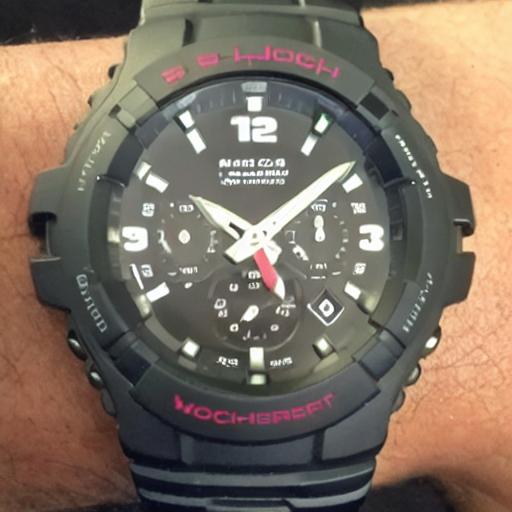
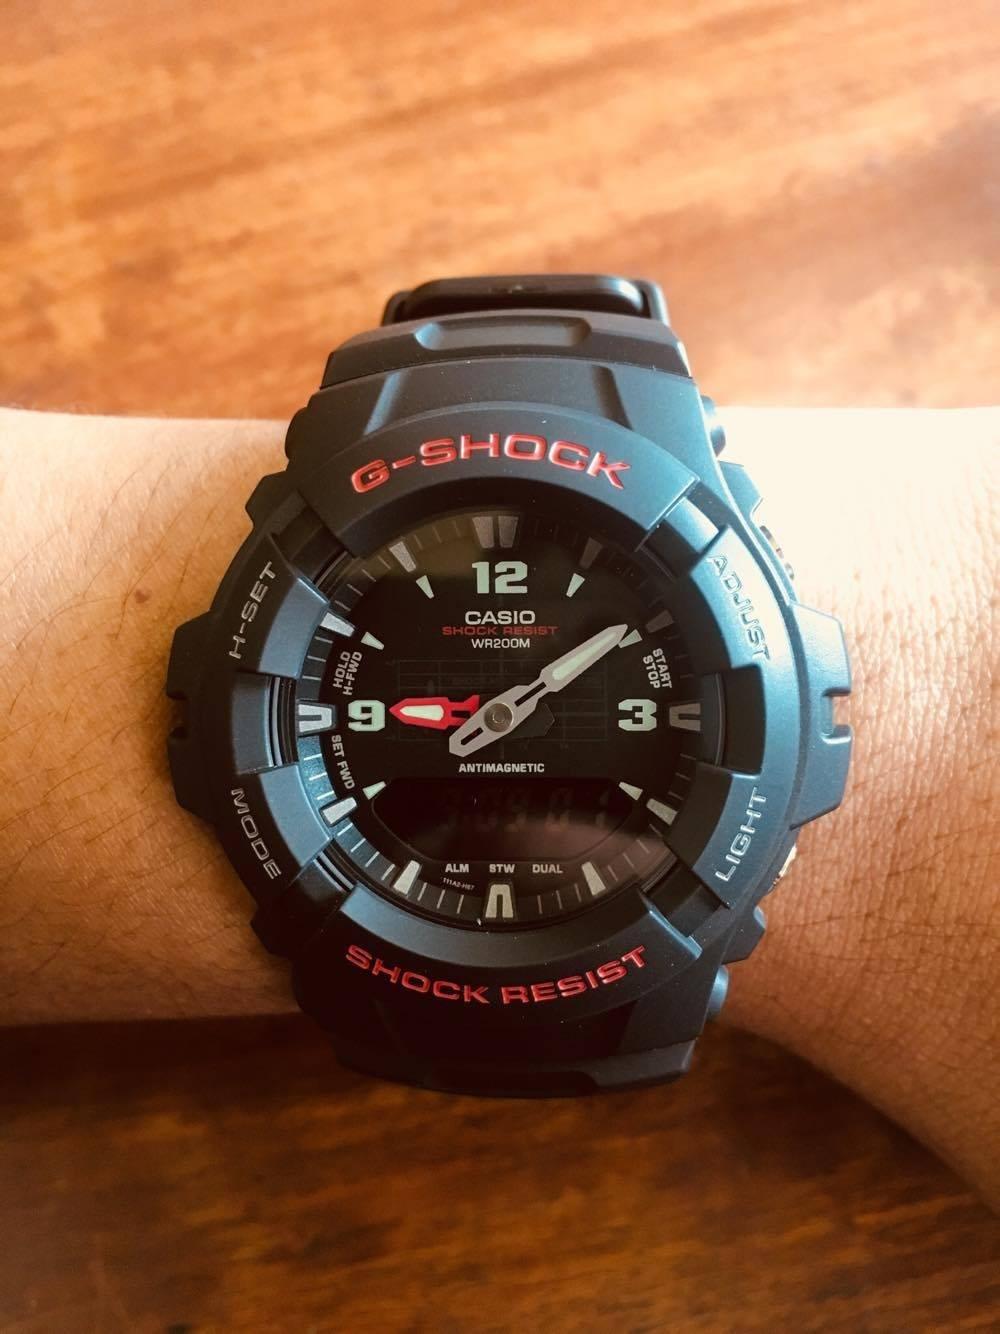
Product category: accessories_watch
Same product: no